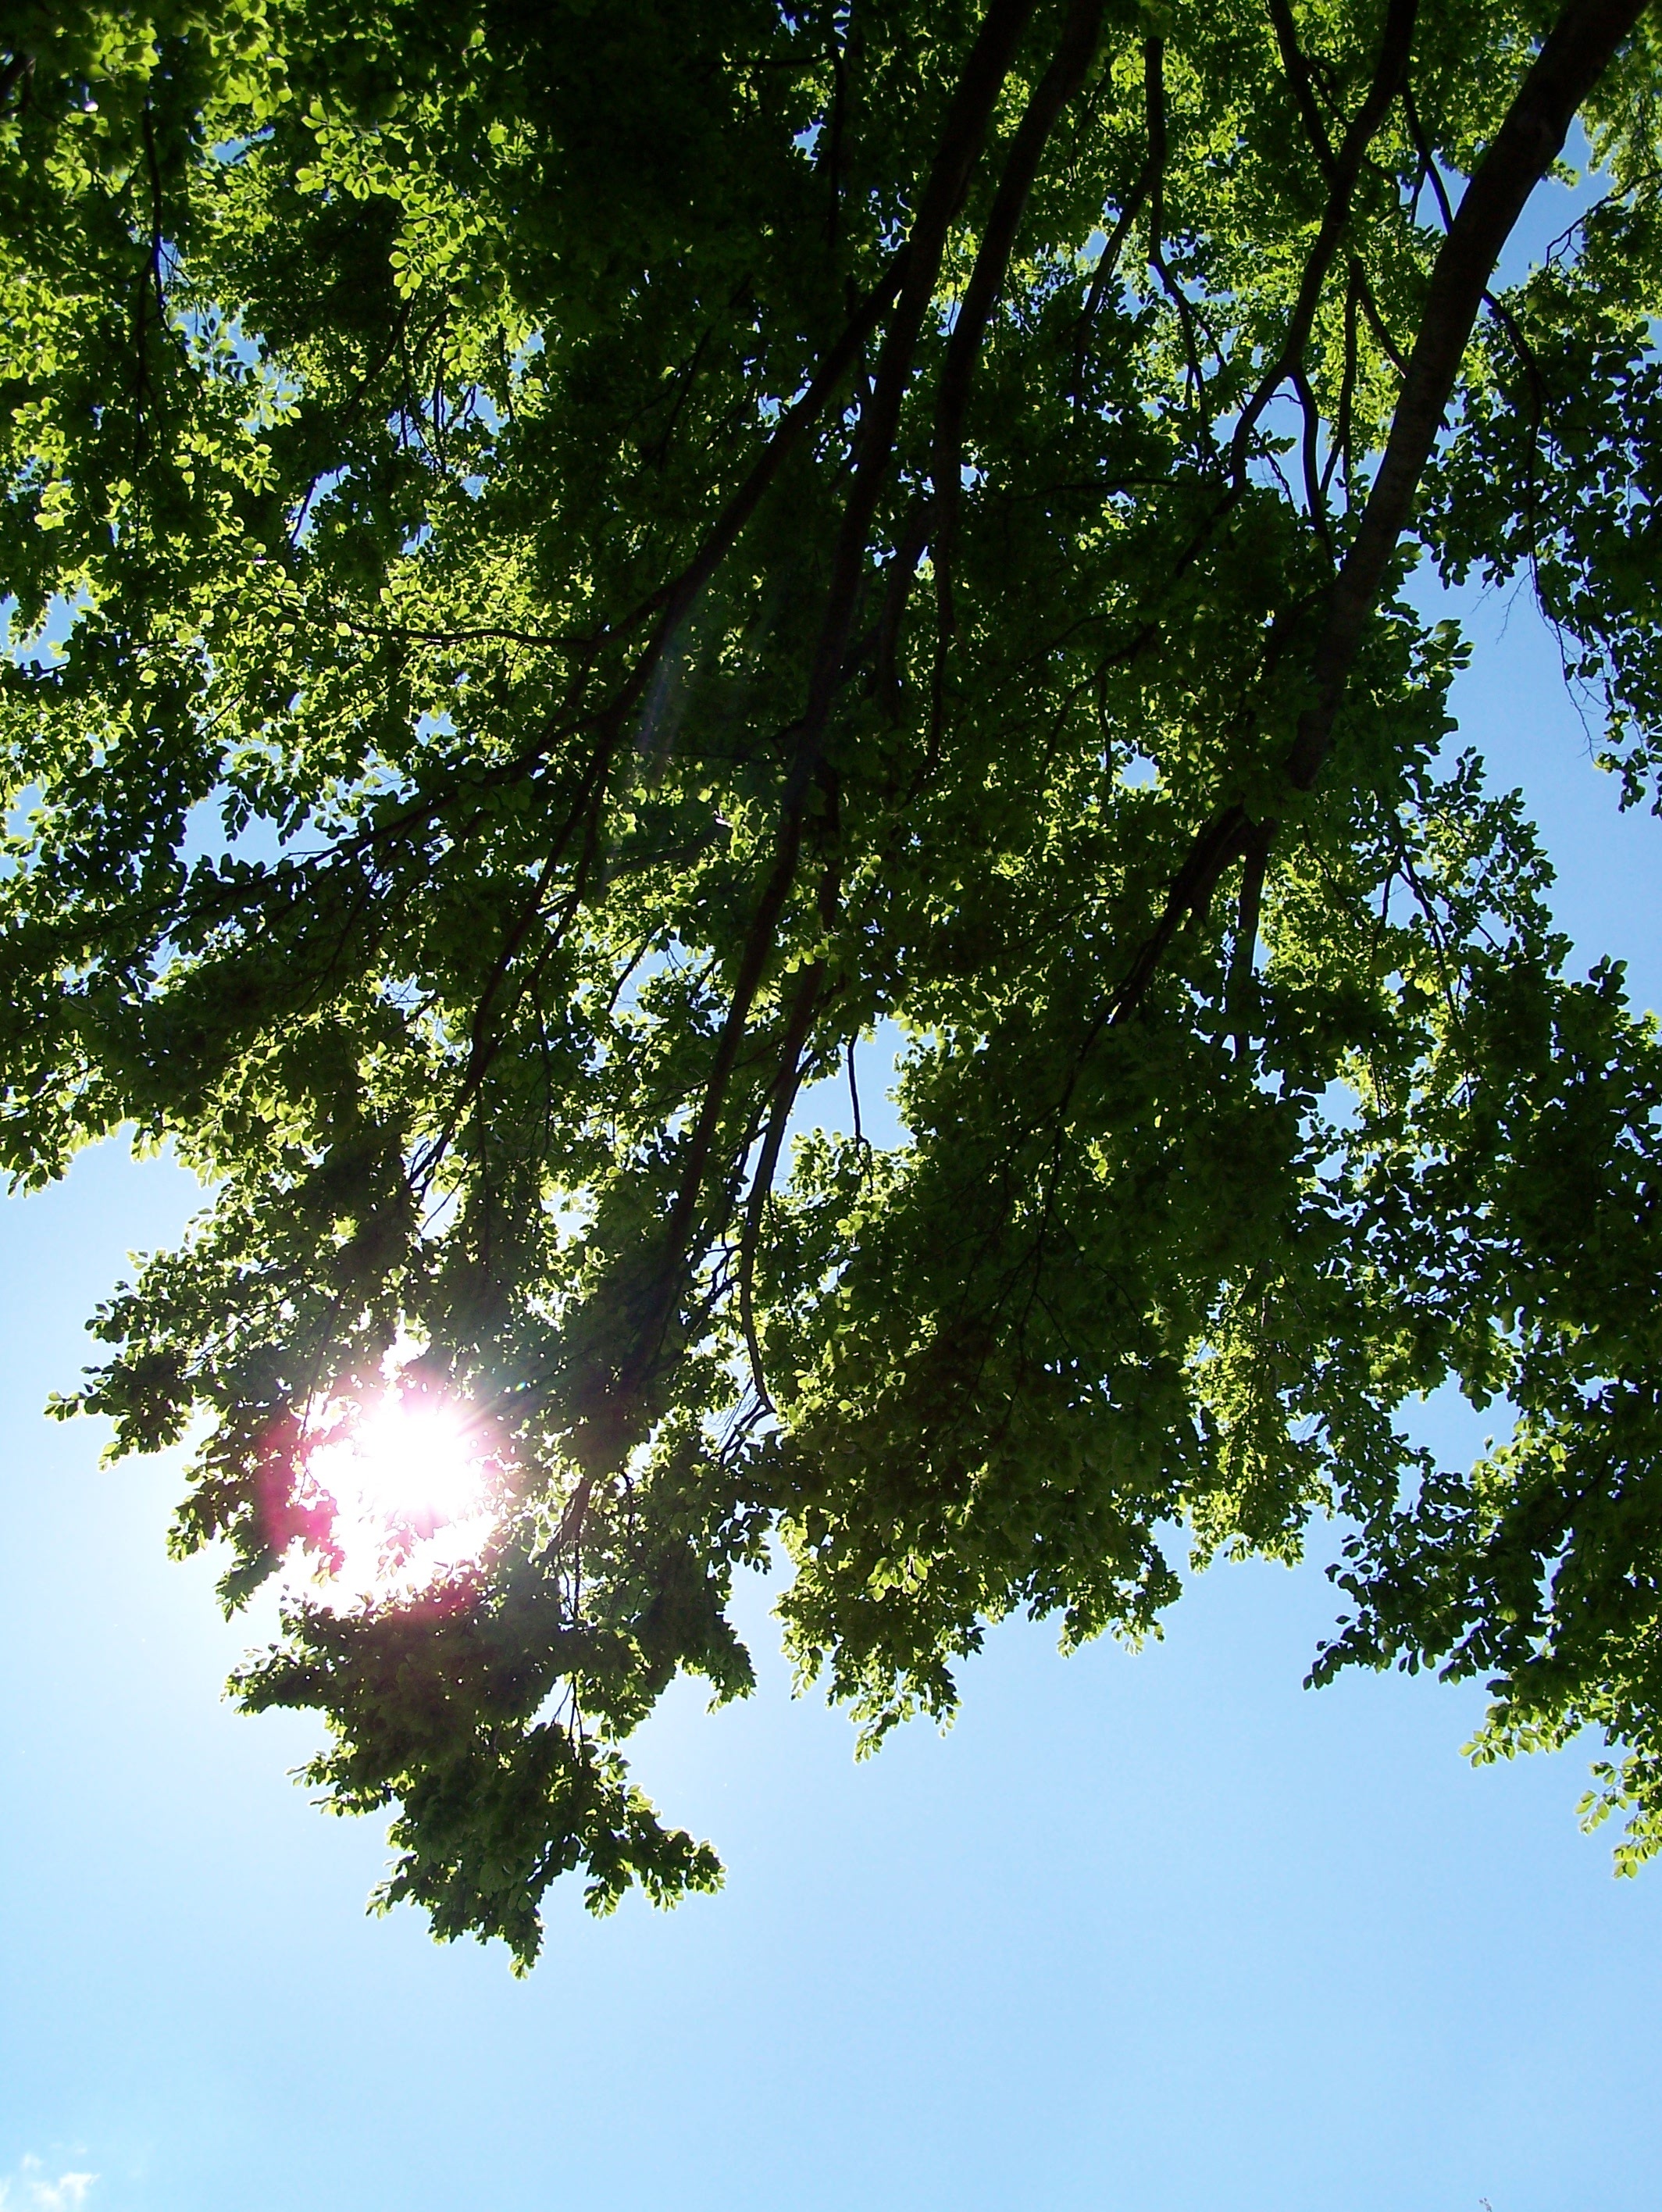
tree, nature, forest, branch, plant, sky, sun, sunlight, leaf, flower, green, autumn, botany, blue, leaves, woody plant